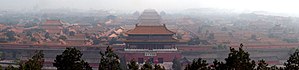
Palads / Paladser / Asien / Kina
Den Forbudte By tager form som et storslået kompleks af pavilloner omgivet af kvadratiske mure.
Et palads er en storslået bopæl, der er bolig eller hjemsted for et statsoverhoved eller en anden dignitar som en biskop eller en ærkebiskop. Selve ordet stammer fra det latinske navn Palātium for Palatinerhøjen, en af det syv høje i Rom. I Europa anvendes udtrykket også om overdådige private boliger for aristokratiet. Mange historiske paladser bliver i dag brugt til andre formål såsom parlamenter, museer, hoteller eller kontorbygninger. Ordet bruges undertiden også til at beskrive en overdådigt udsmykket bygning, som anvendes til offentlig underholdning eller udstillinger.